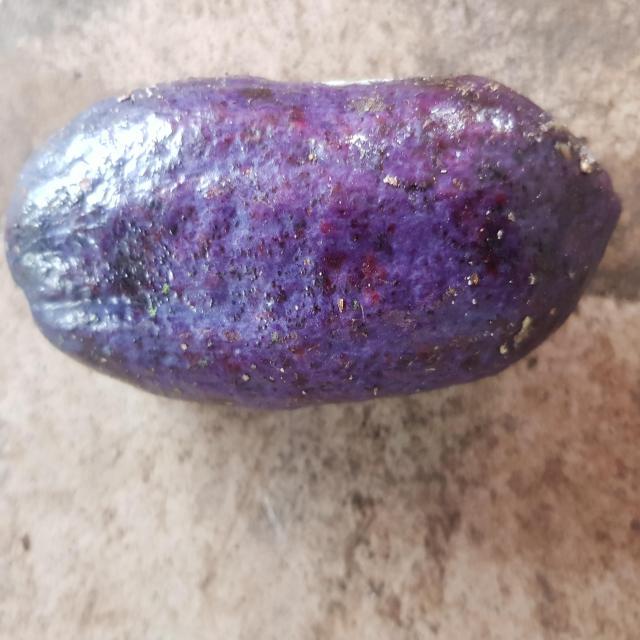
Plum grade: unaffected